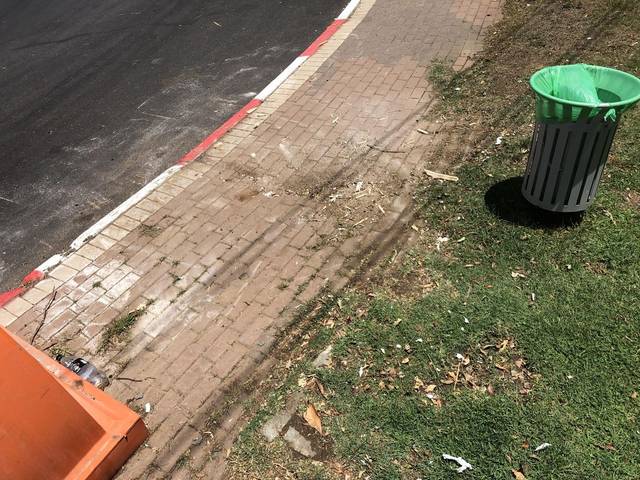
Region: Israel
Coordinates: 32.027, 34.878